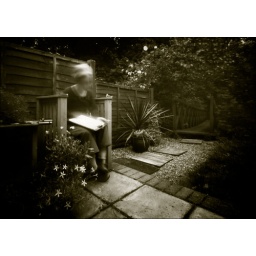
(pinhole cardboard box camera, paper negative, 8 minute exposure in low evening light.)